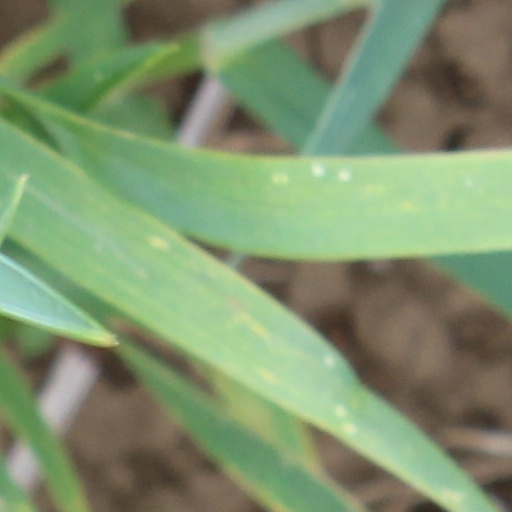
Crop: wheat